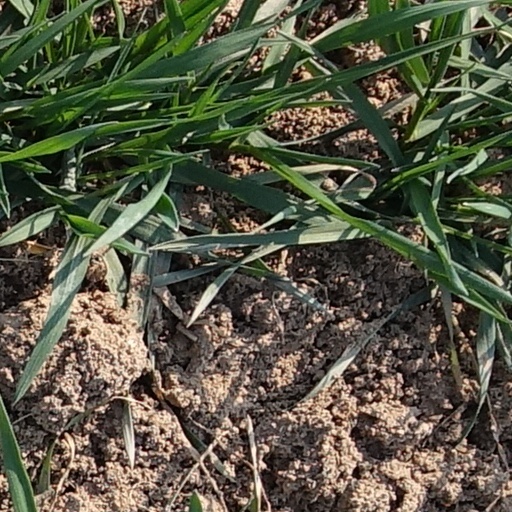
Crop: wheat